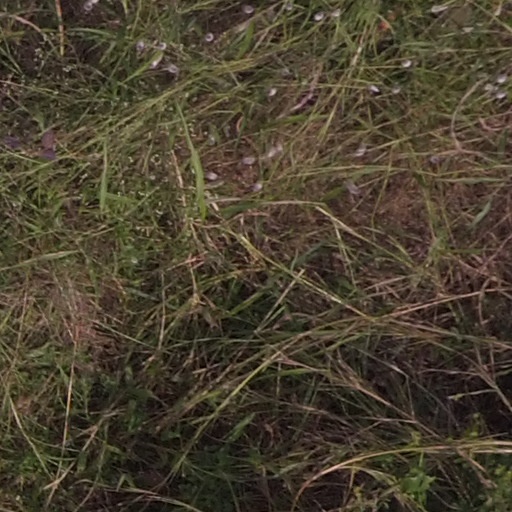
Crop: maize; corn